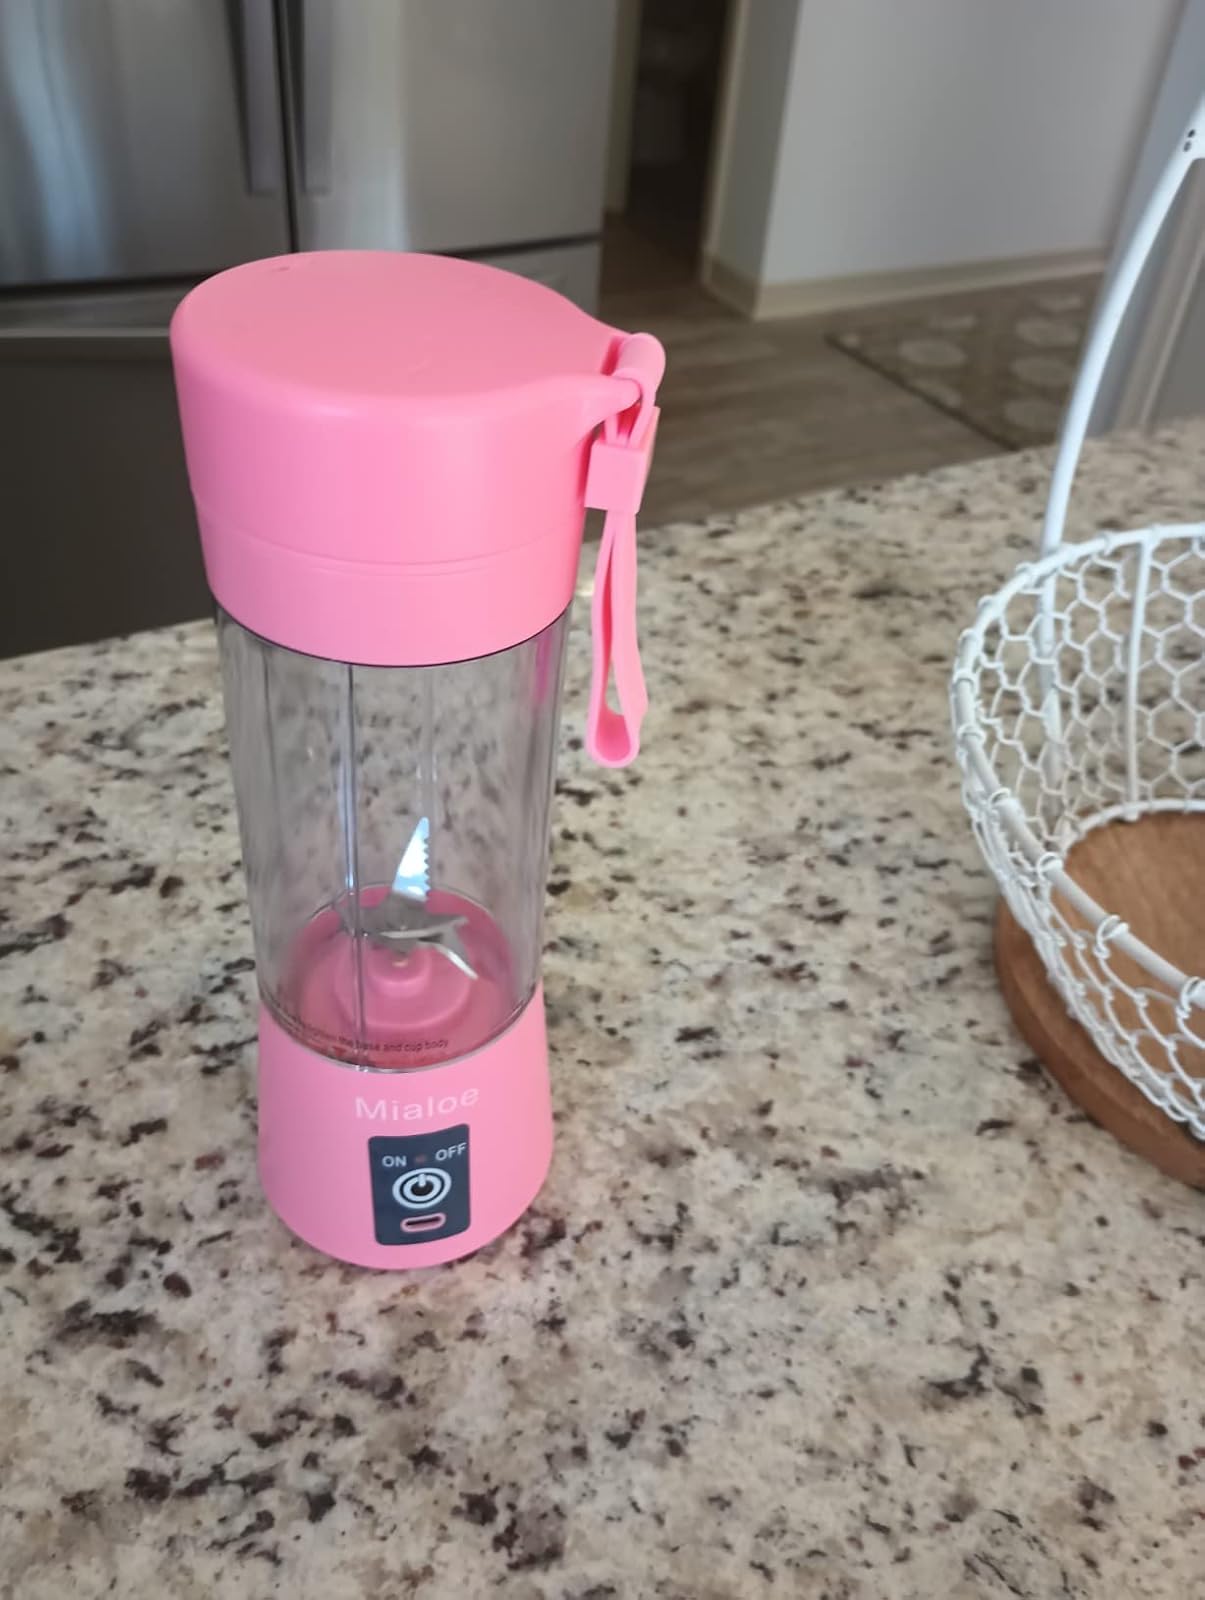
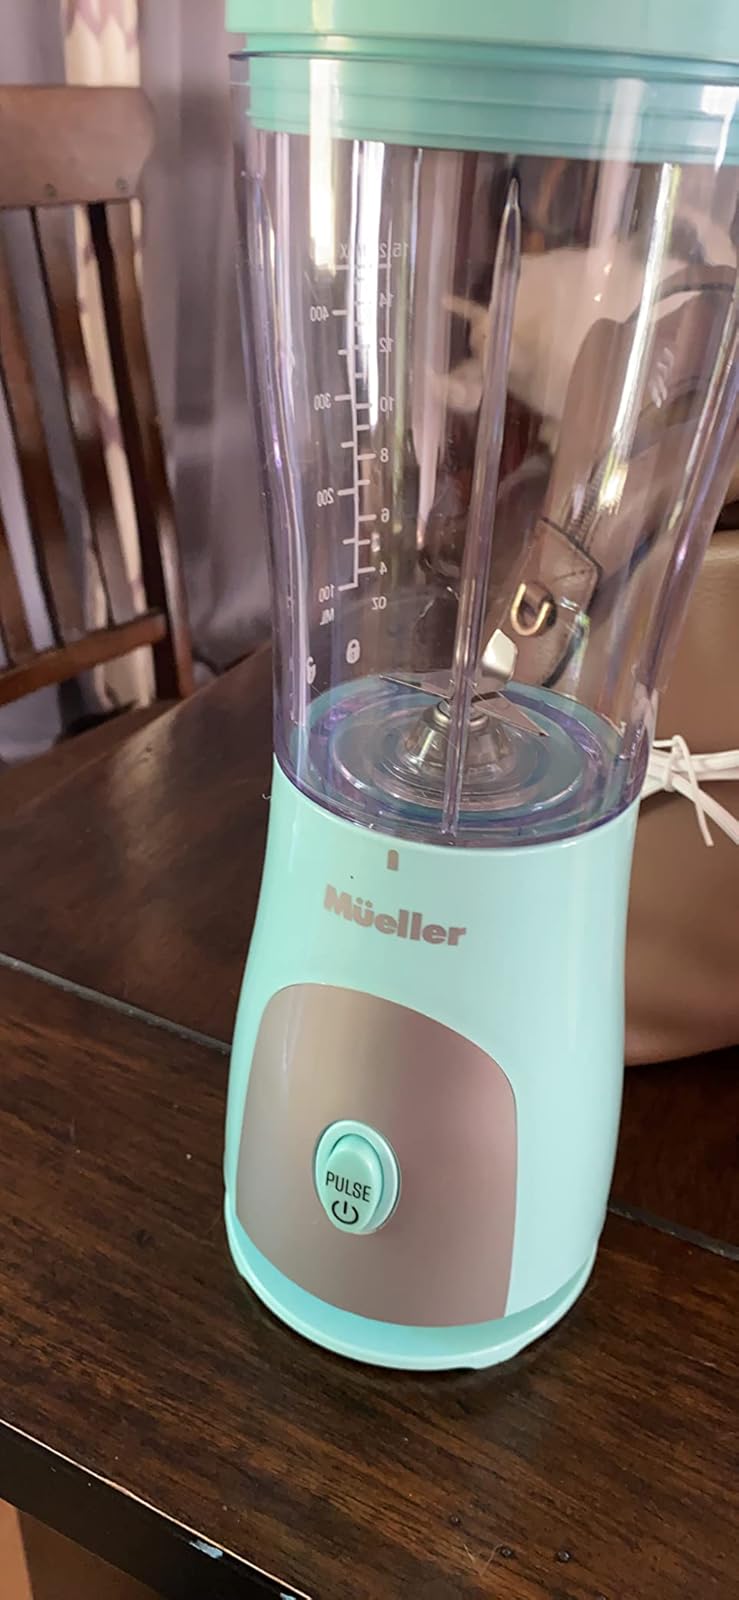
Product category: items_blender
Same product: no